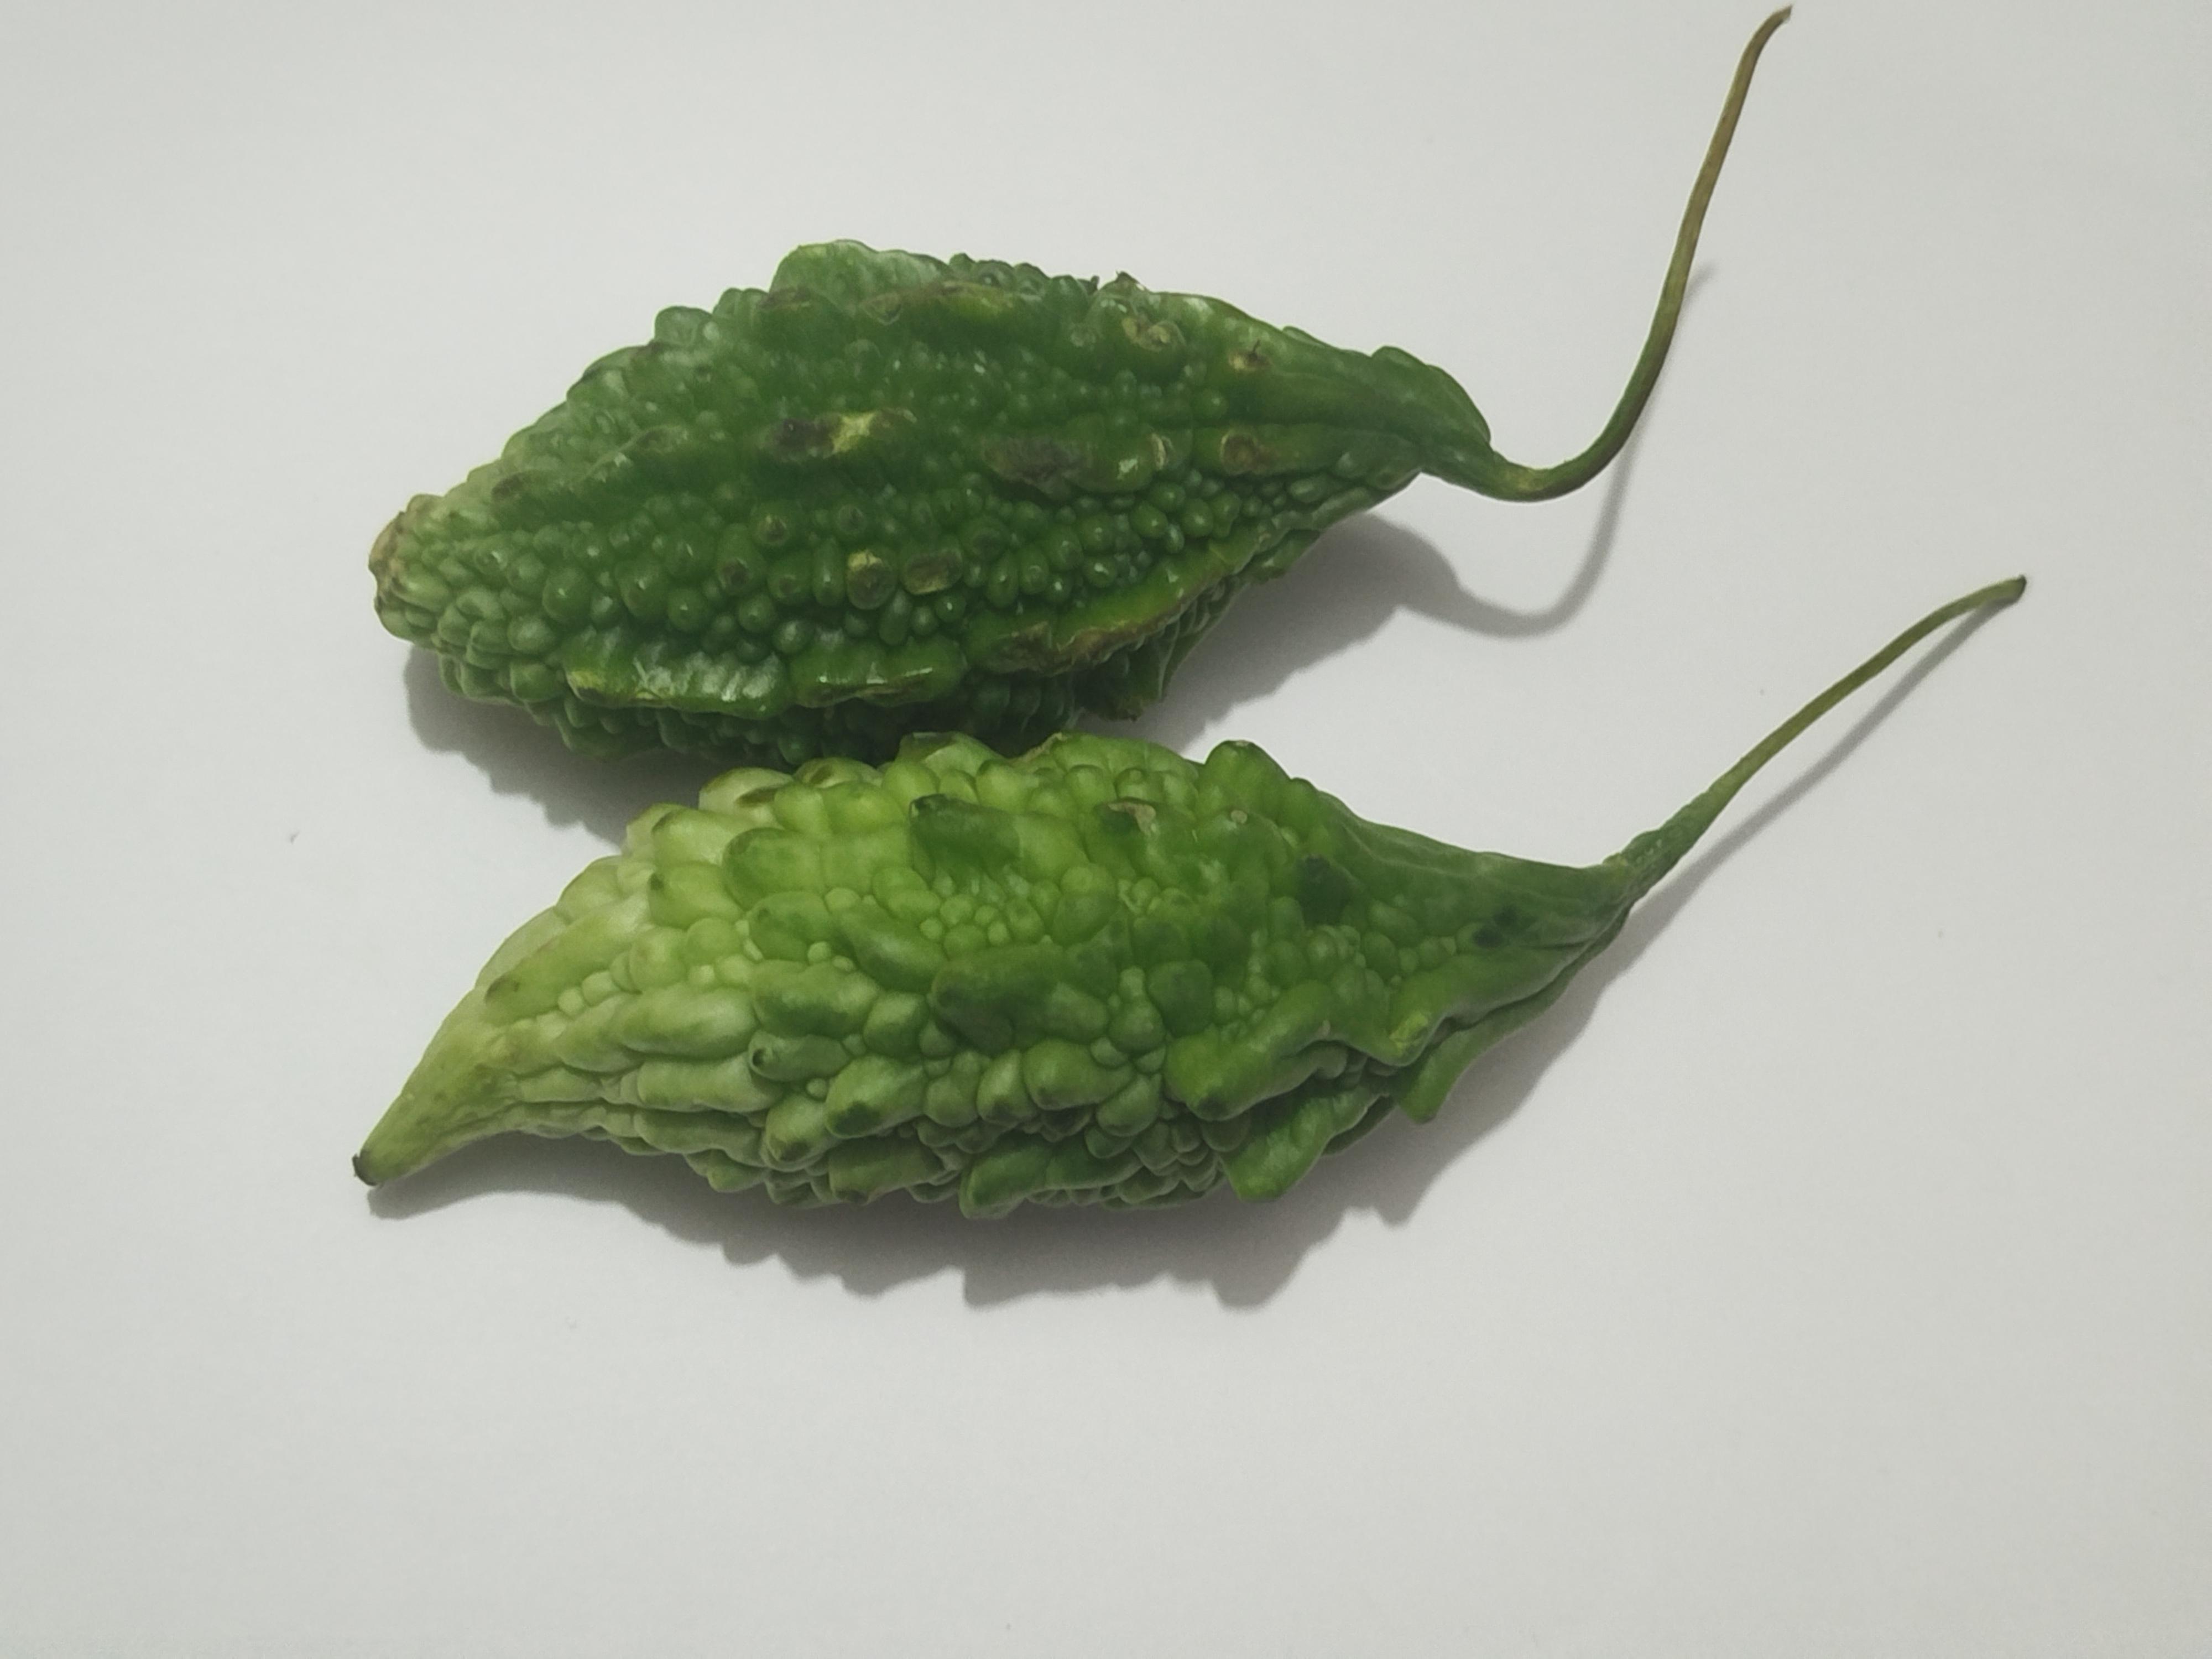
Label: Bitter melon